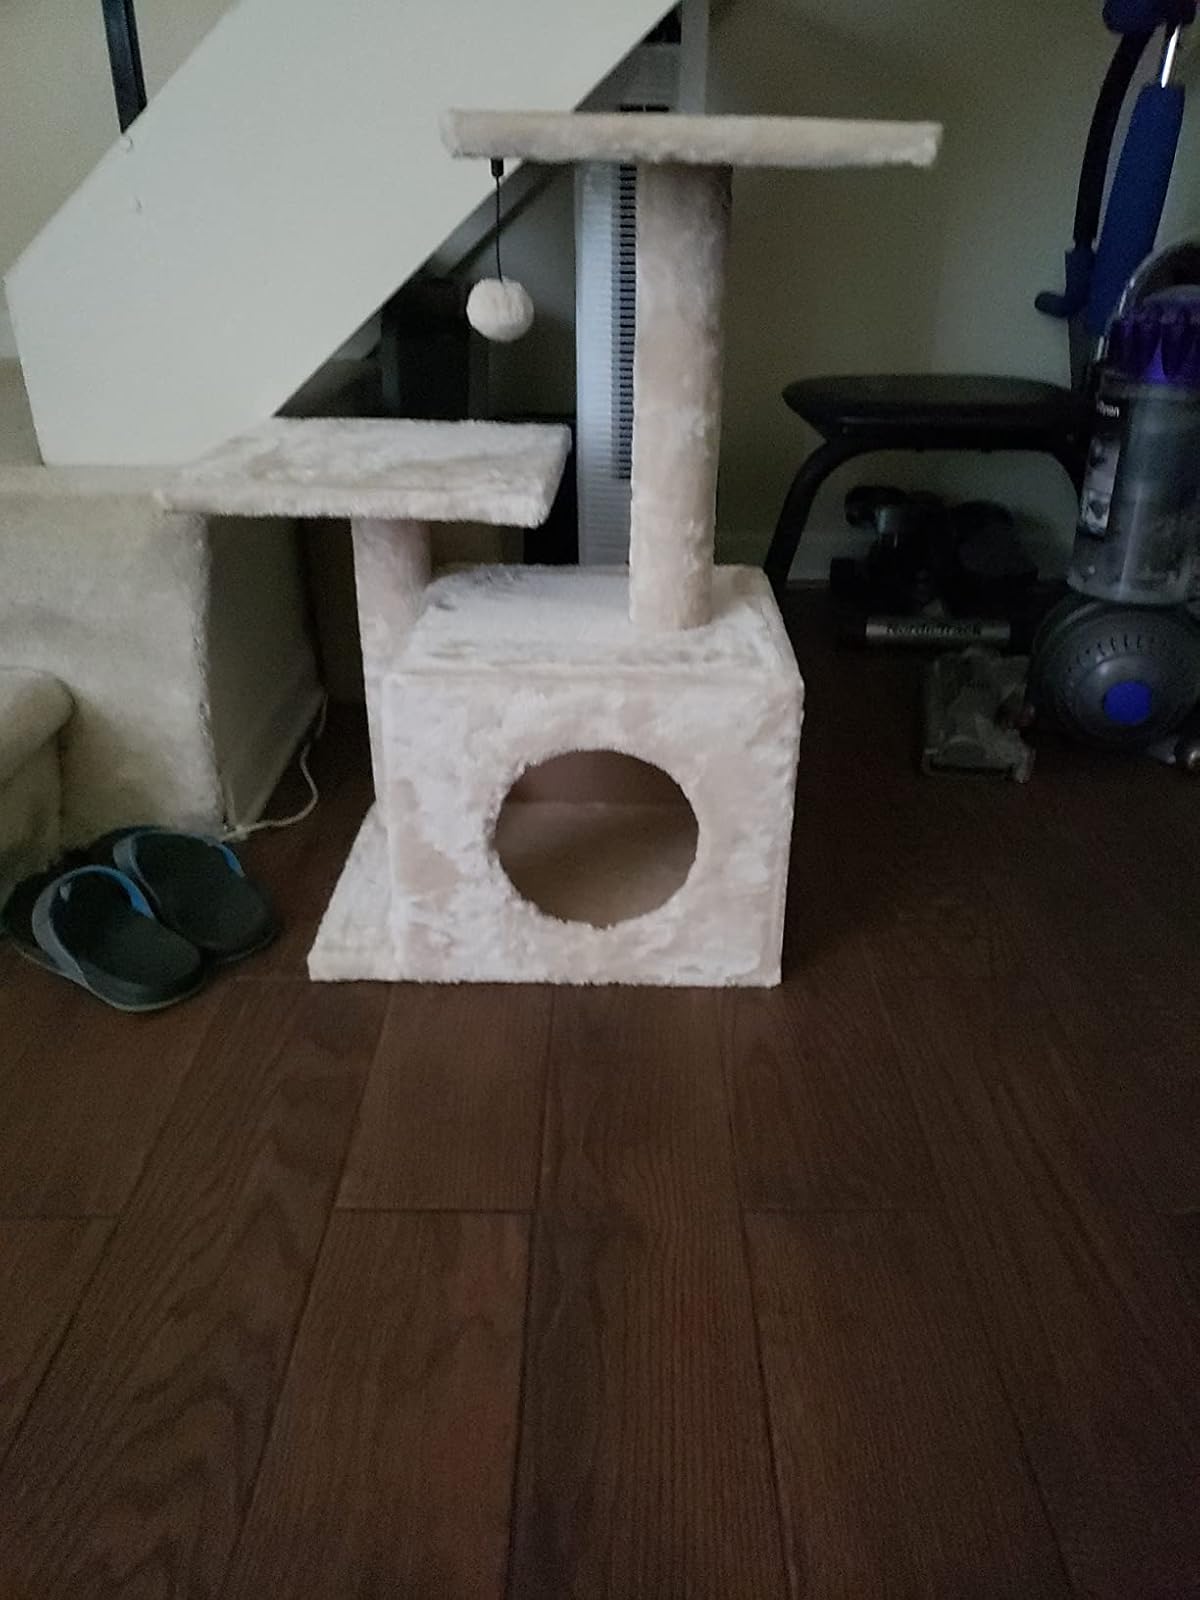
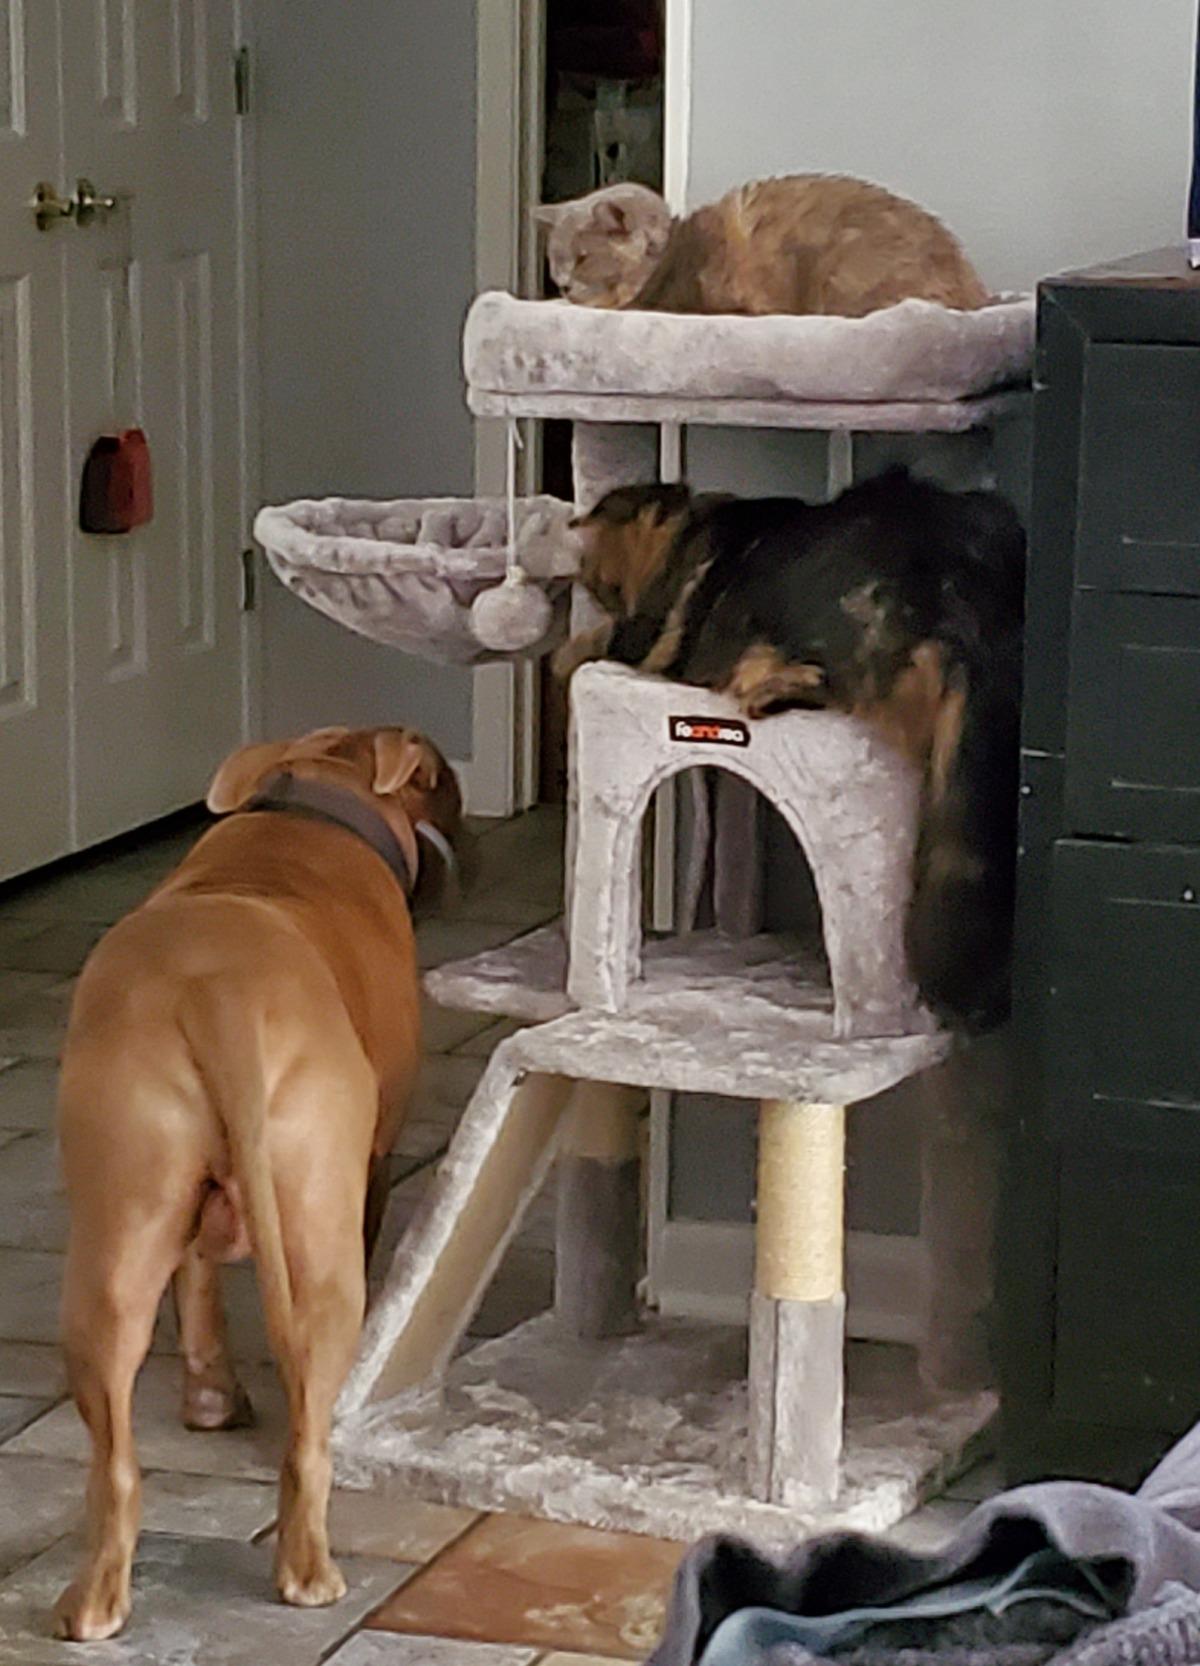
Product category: items_cat tree
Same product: no